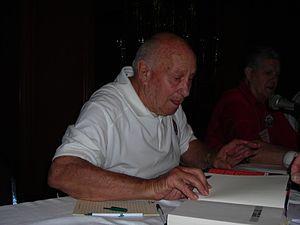
Roy Edward Sievers est un joueur de premier but et voltigeur de gauche américain de baseball.